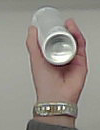
Product: dove_spray